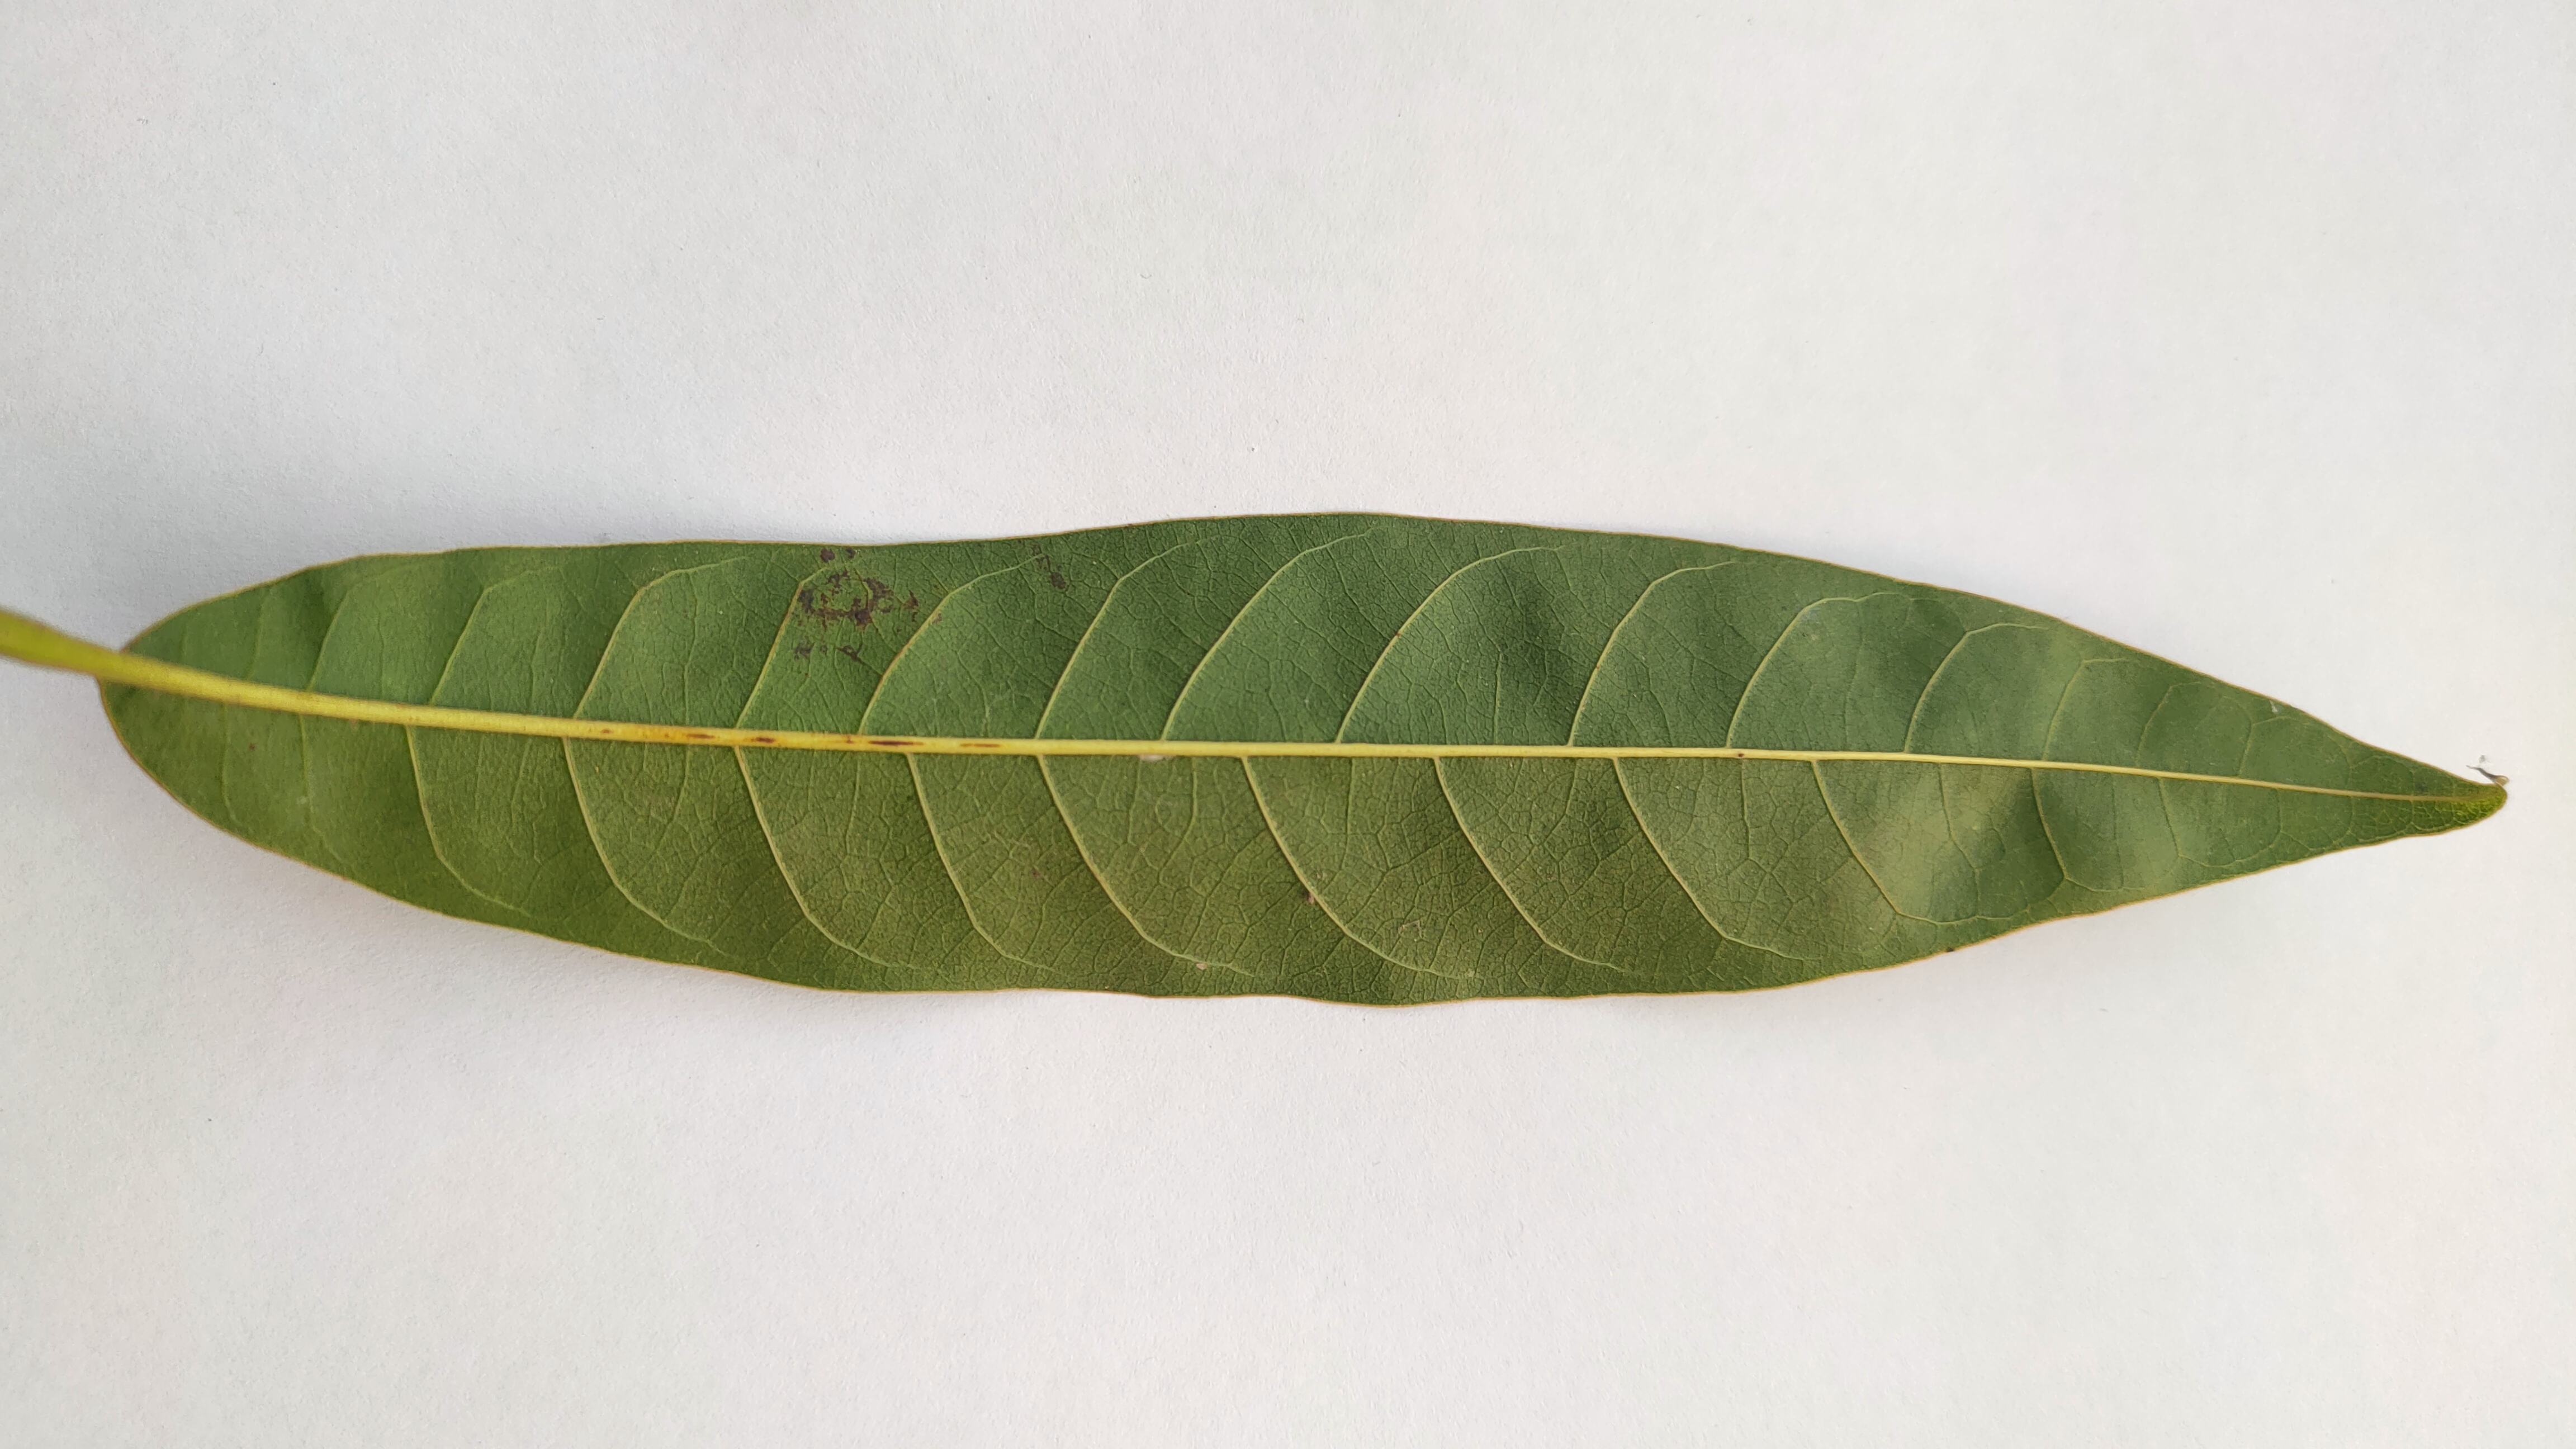
Leaf variety: Custard Apple